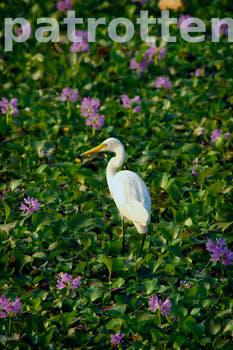
Label: Watermark